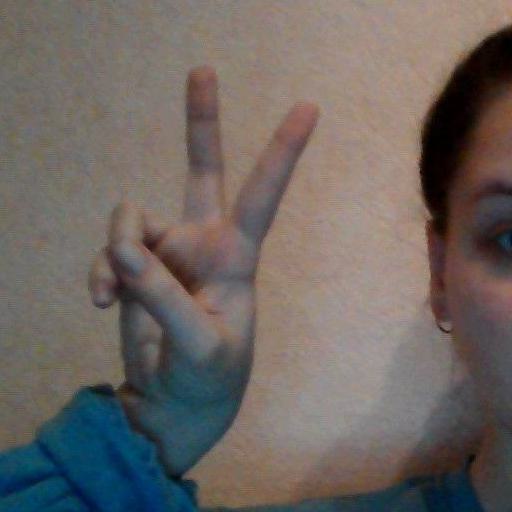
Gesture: peace